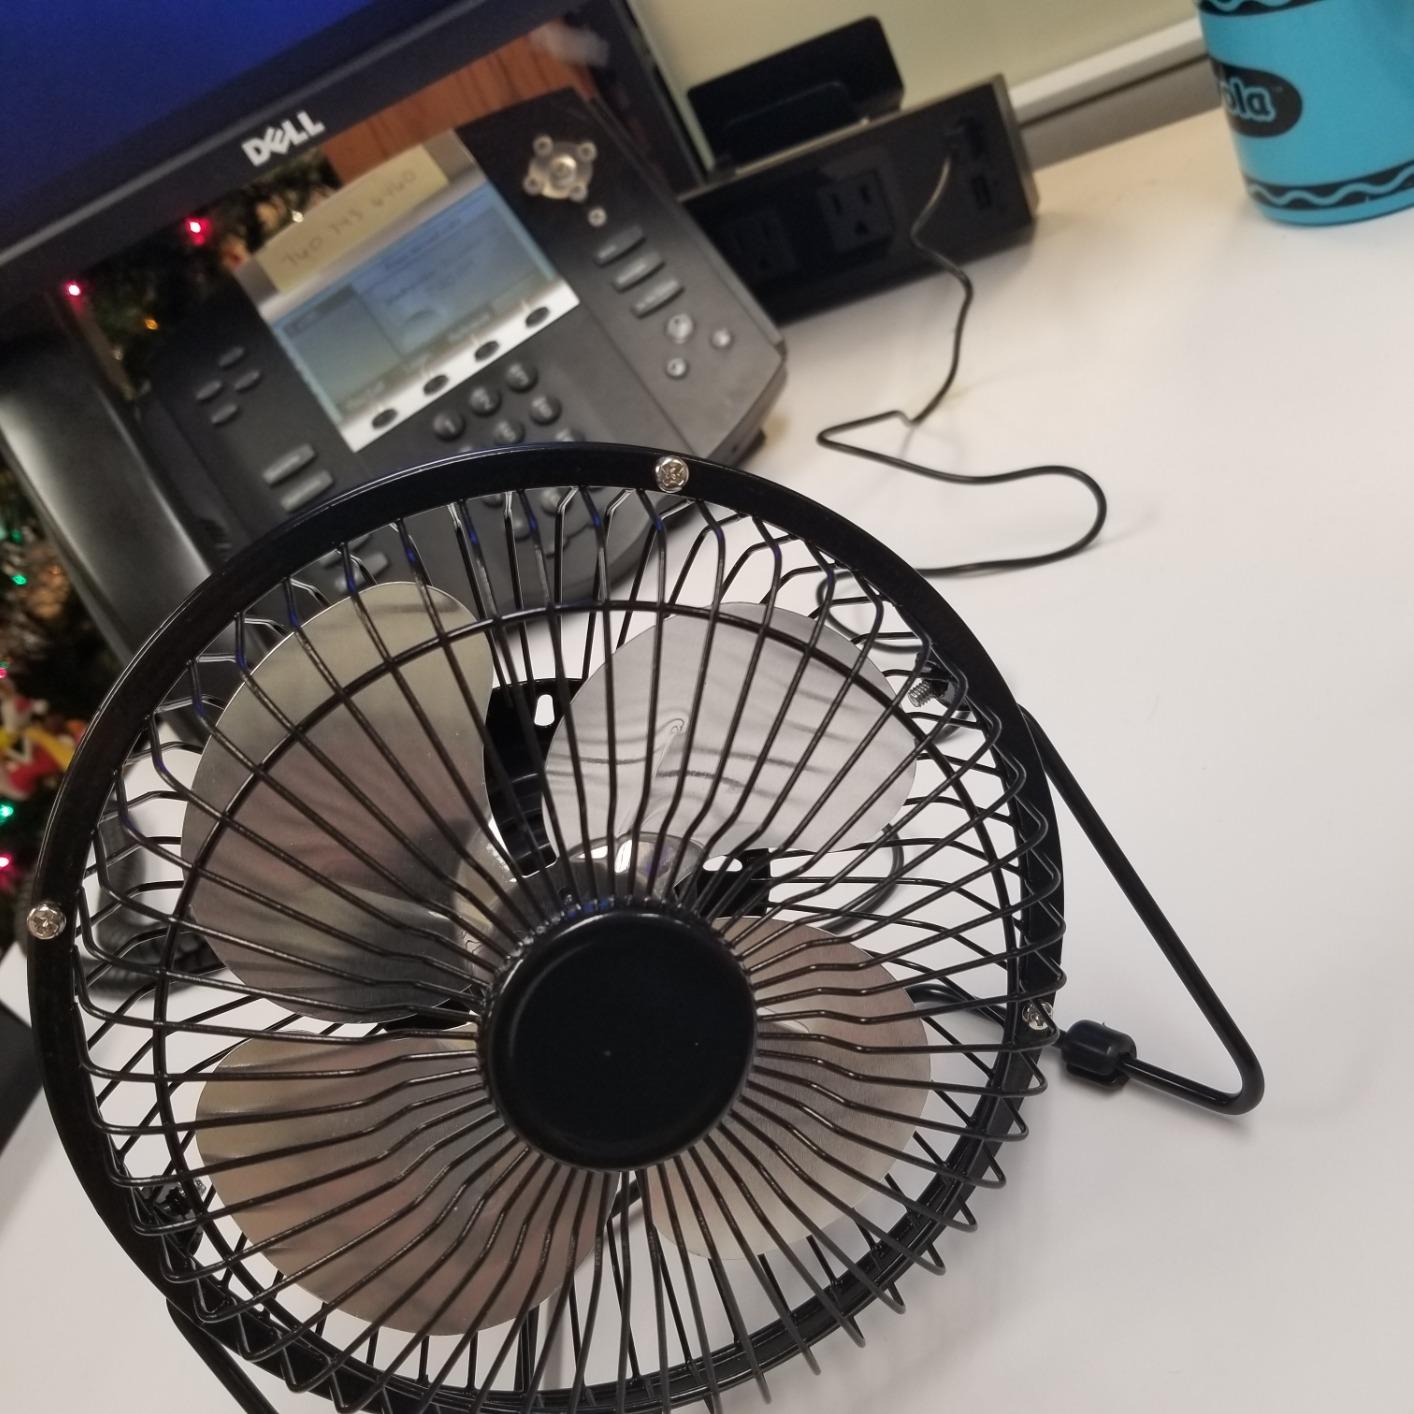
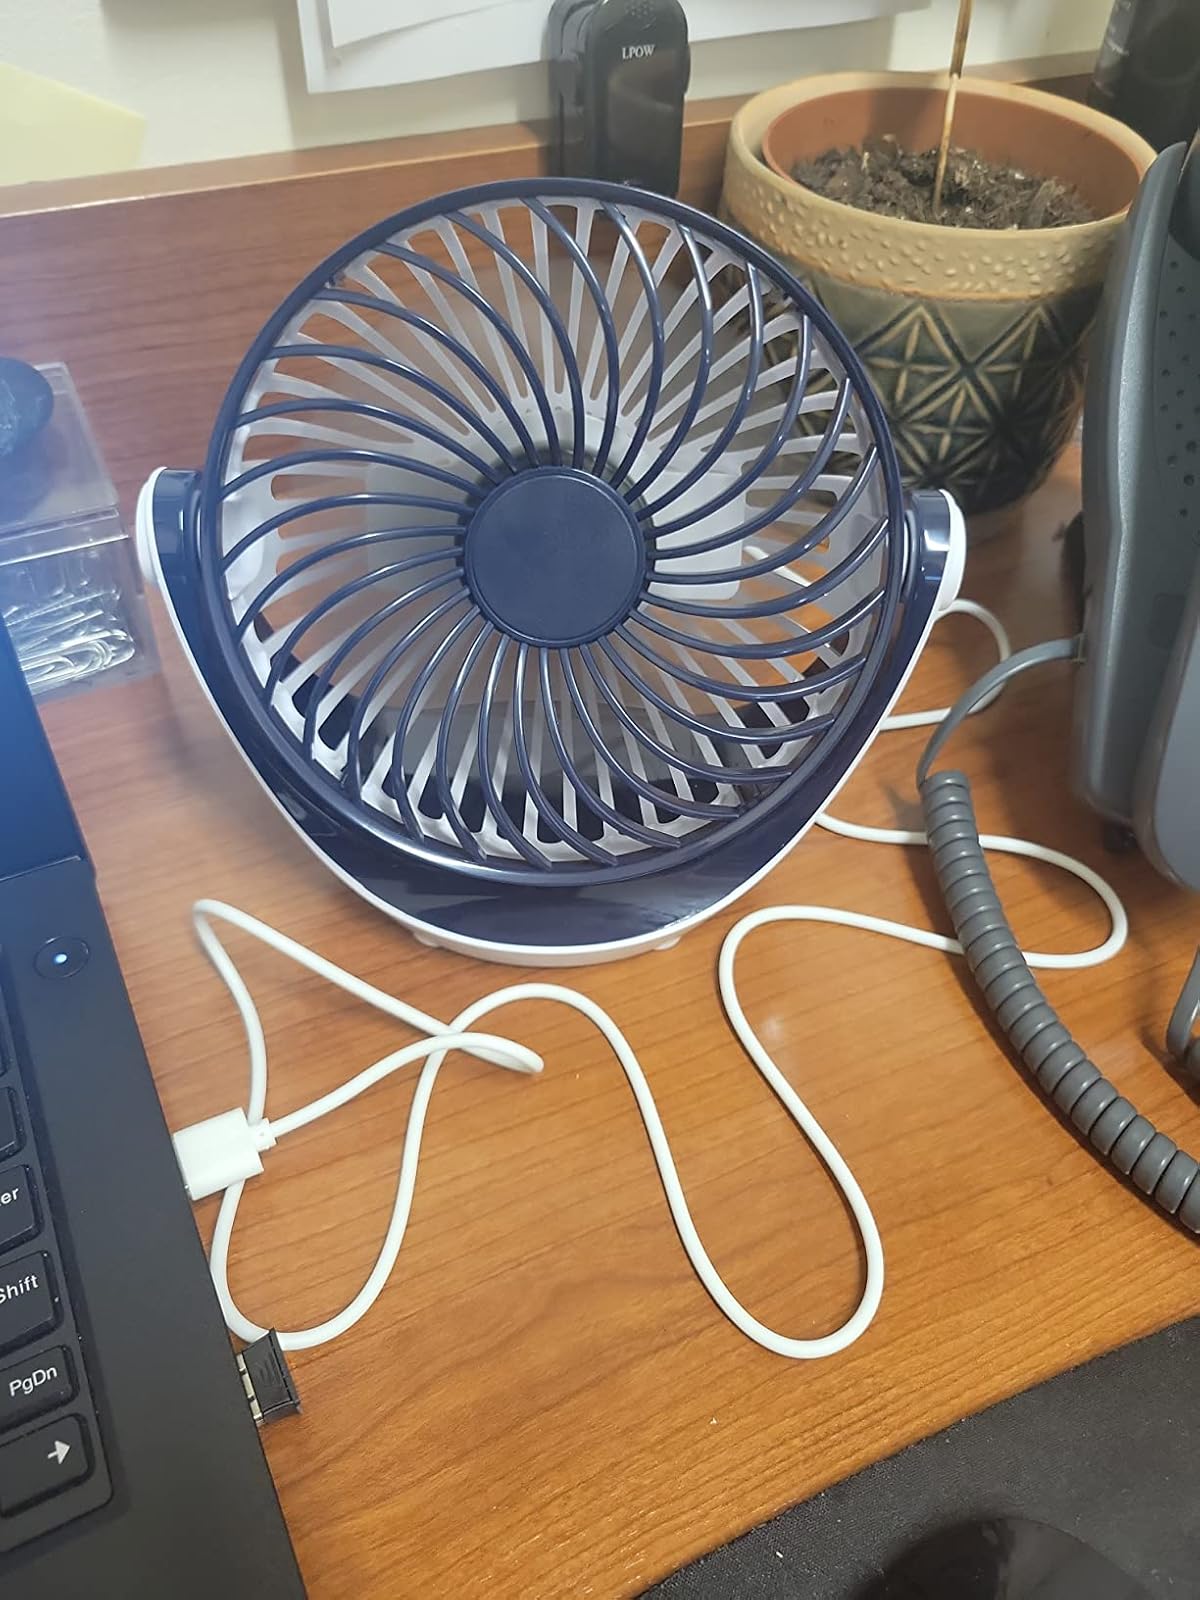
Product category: fan
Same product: no